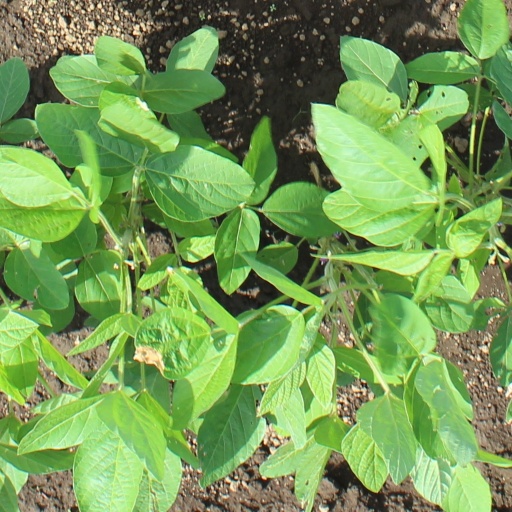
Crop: soybean